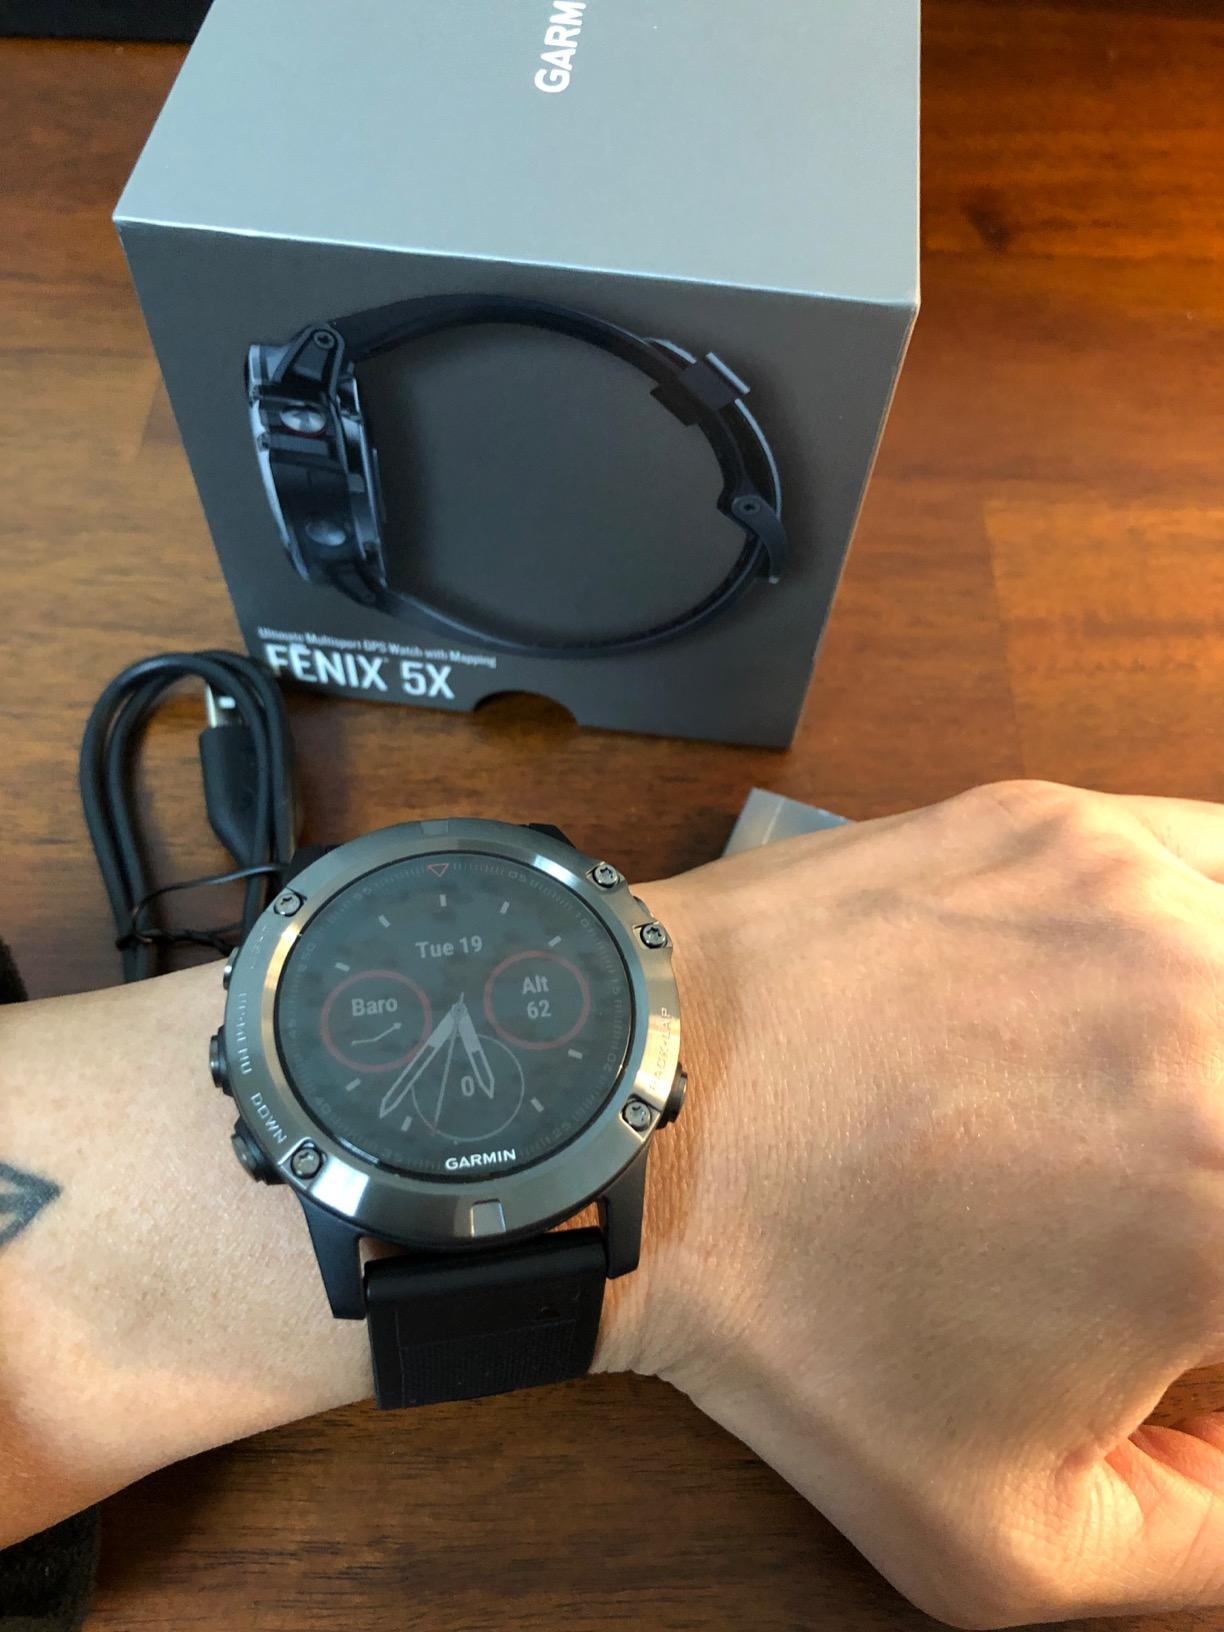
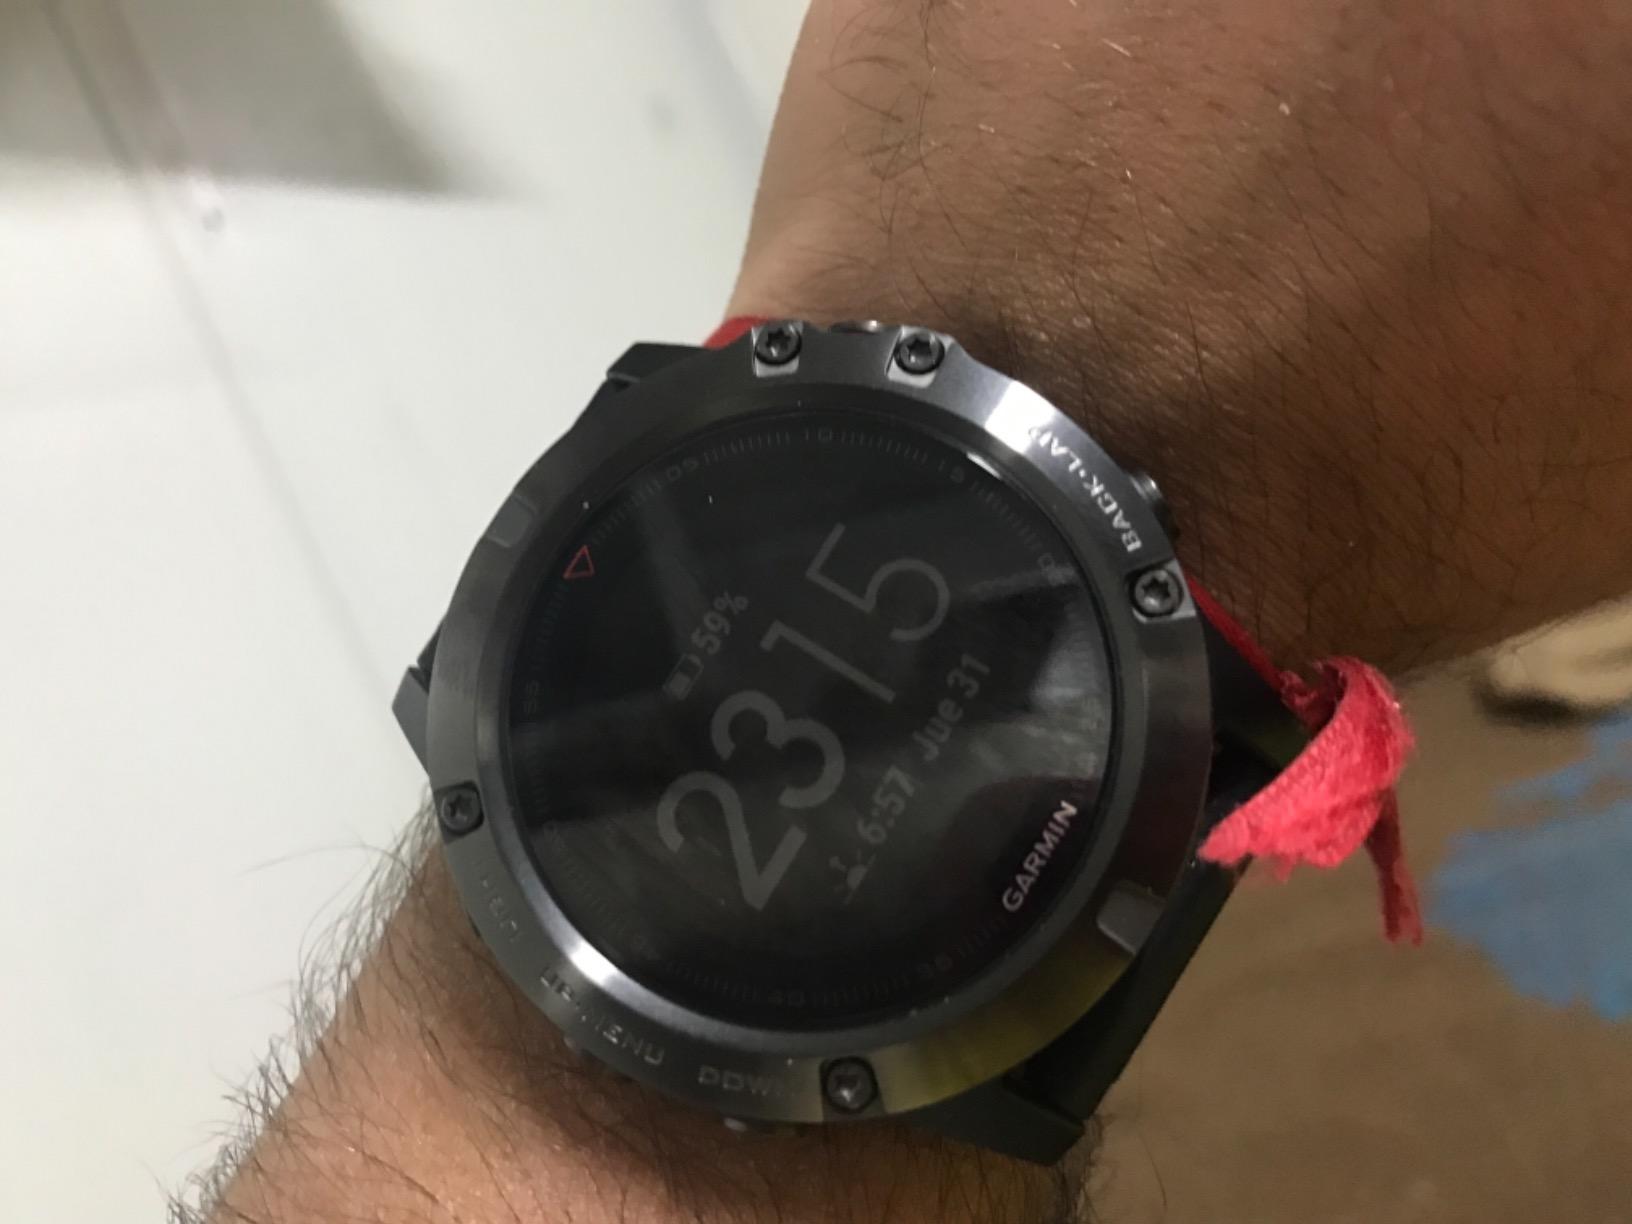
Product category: smartwatch
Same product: yes